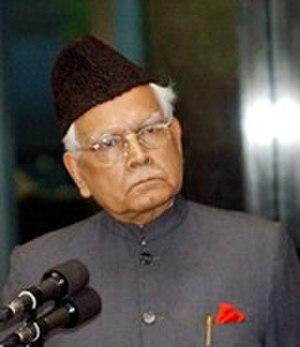
Kunwar Natwar Singh, appelé communément K. Natwar Singh est un homme politique et ancien ministre indien.
Le ministre des Affaires étrangères est à la tête du ministère des Affaires extérieures du Gouvernement de l'Inde. Le ministre, qui détient l'un des postes les plus élevés du gouvernement, a pour principale responsabilité de représenter l'Inde et son gouvernement auprès de la communauté internationale. Le ministre des affaires étrangères joue également un rôle important dans la détermination de la politique étrangère indienne. Occasionnellement, il est assisté par un ministre d'État aux Affaires extérieures, ou par des vice-ministres des Affaires extérieures.